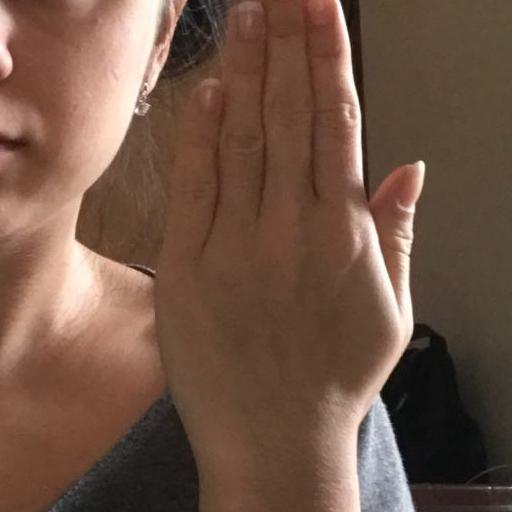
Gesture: stop_inverted